Cherry Poppin' Daddies

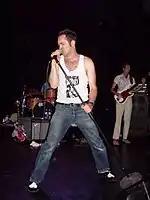
Singer Steve Perry and bassist Dan Schmid played together in several Eugene punk bands prior to forming the Daddies.

Following his high school graduation in 1981, Steve Perry left his hometown of Binghamton, New York, for Eugene, Oregon, to pursue track and field and a chemistry degree at the University of Oregon. A punk rock devotee since adolescence, Perry soon became engrossed in Eugene's underground music scene, where he eventually met and befriended musician and fellow University student Dan Schmid. Sharing similar musical ambitions and a mutual disinterest in school, the pair agreed to drop out of college together and start a band, forming the punk trio The Jazz Greats in 1983, which evolved into the Paisley Underground-styled garage rock group Saint Huck, which lasted from 1984 to 1987.